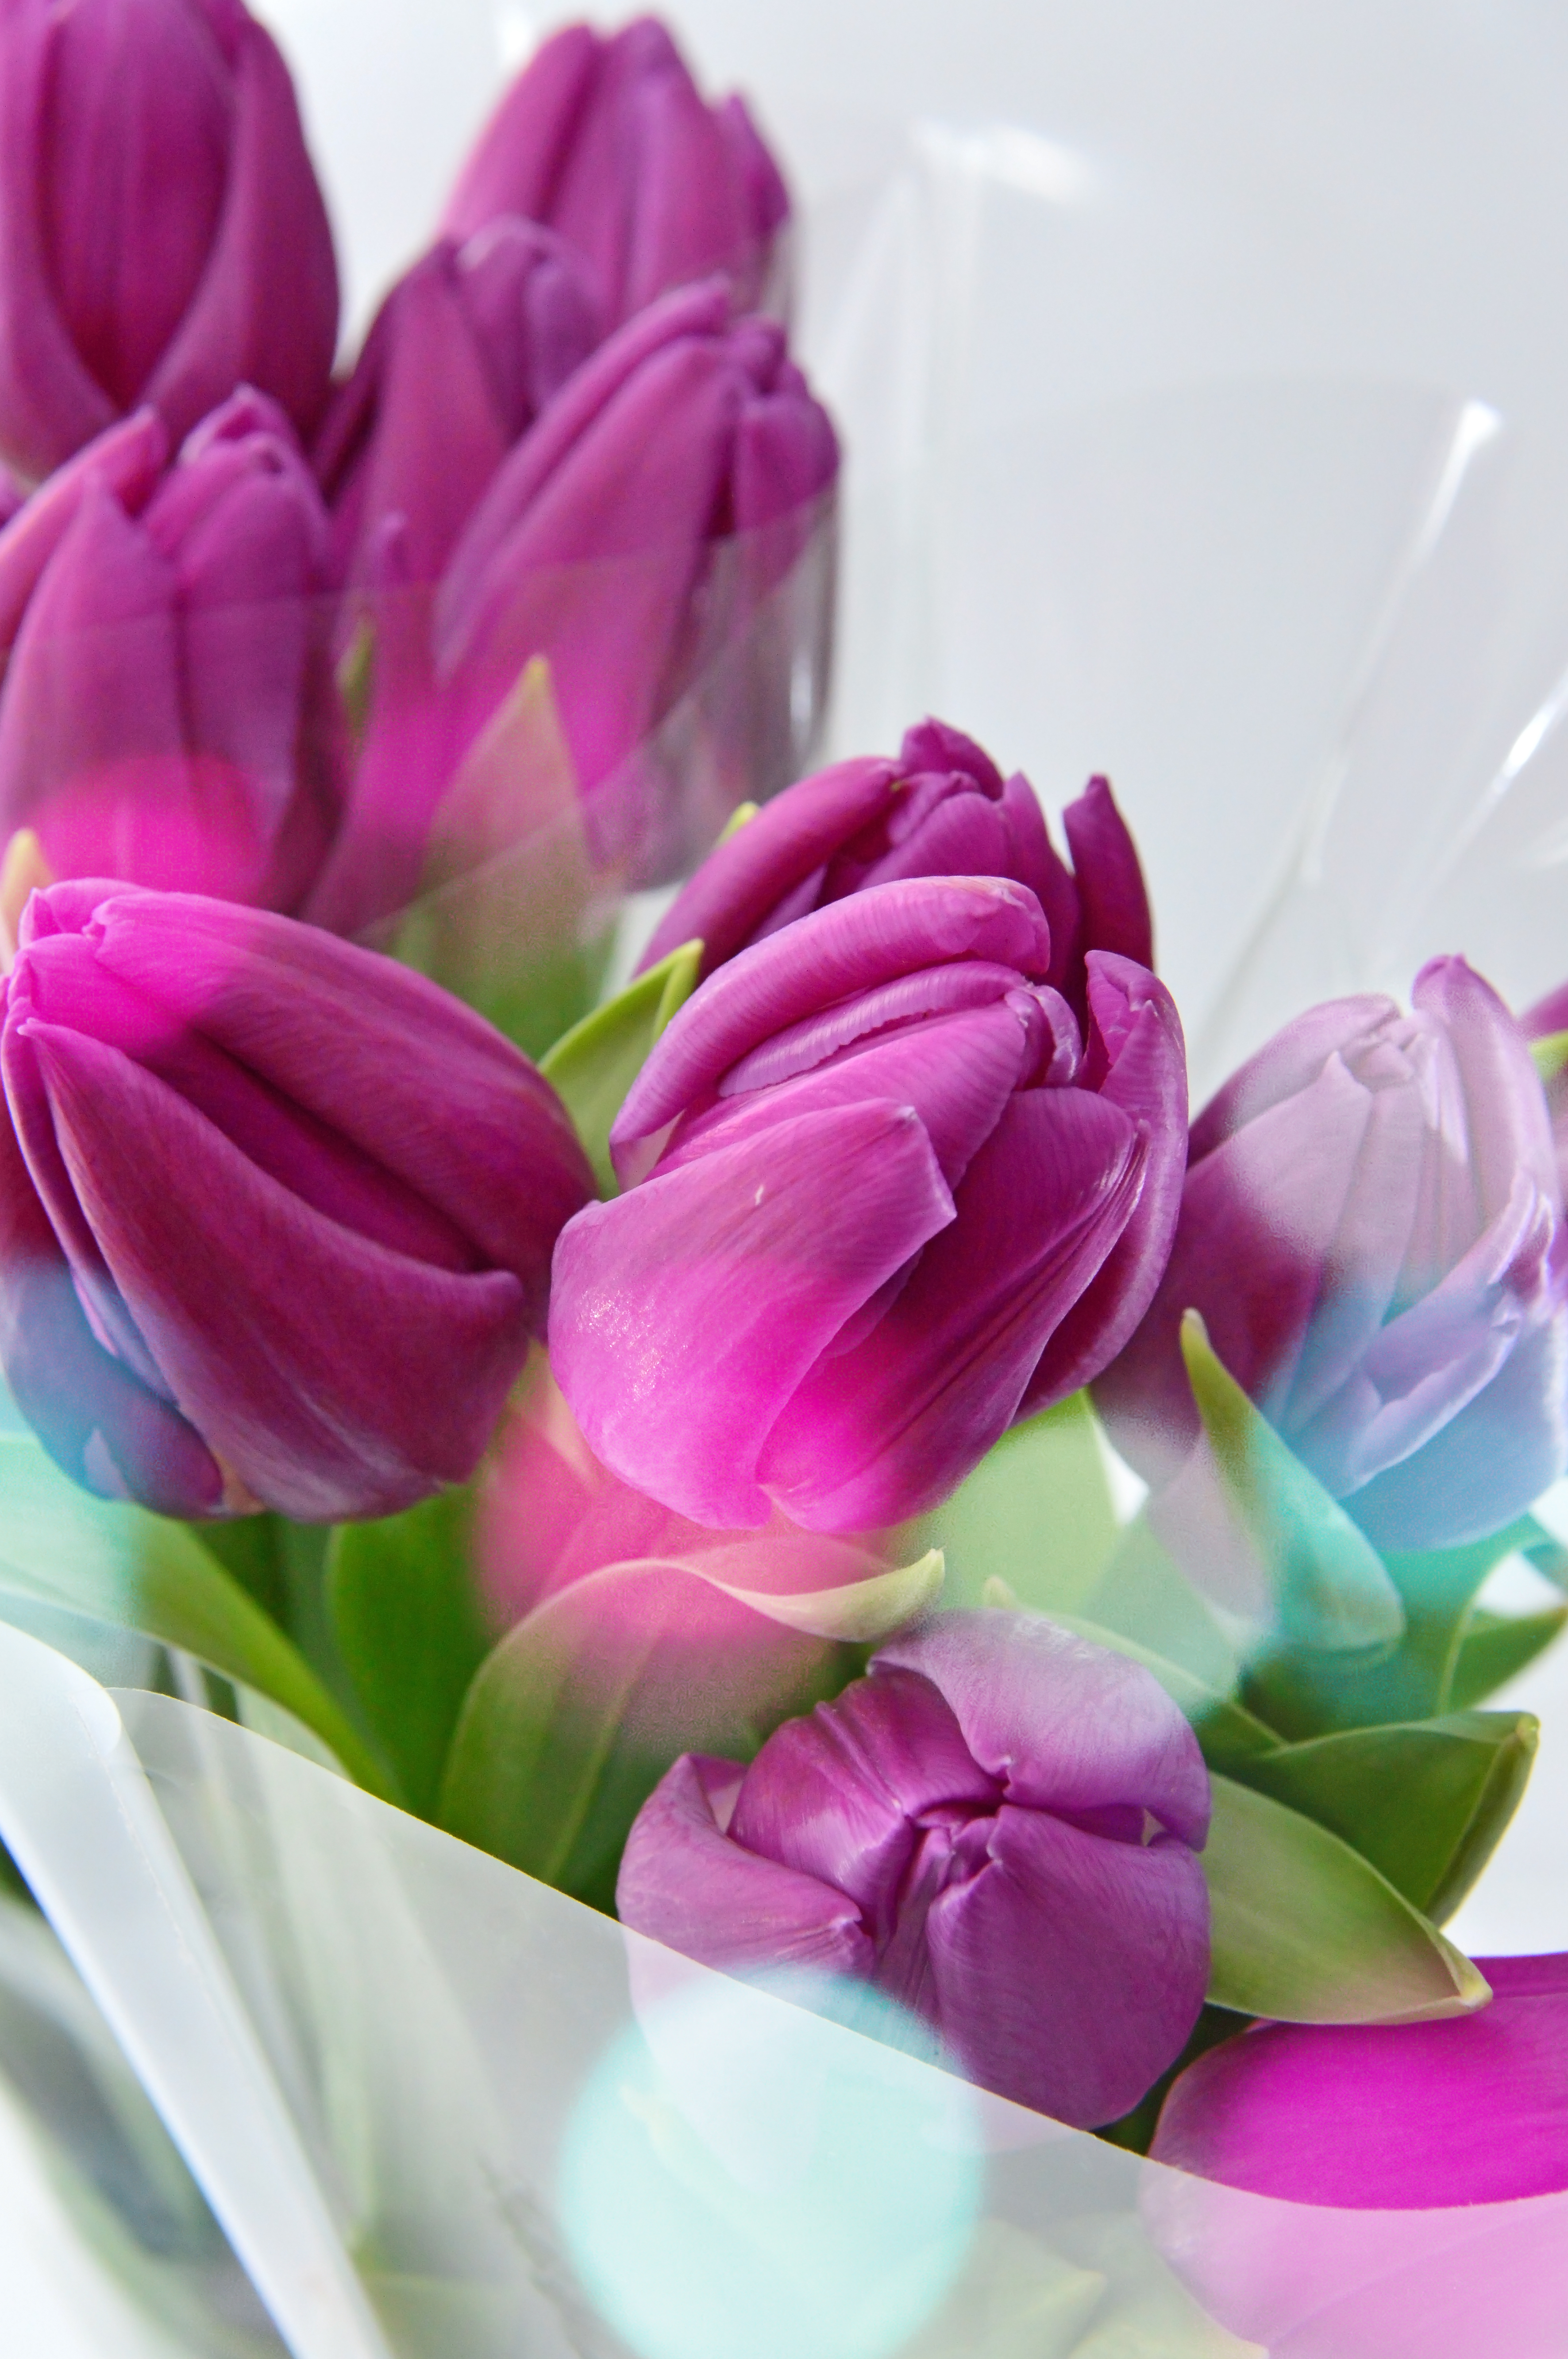
tulips, purple, background, bouquet, flower, nature, black, bunch, beautiful, fresh, green, beauty, spring, floral, blossom, isolated, flowers, red, white, natural, colorful, bright, plant, season, love, flowering plant, tulip, violet, cut flowers, magenta, floristry, flower bouquet, petal, flower arranging, floral design, lily family, plant stem, violet family